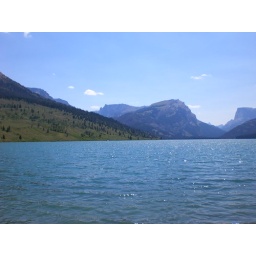
right by our camp was a big, deep, cold lake that was surrounded by mountains on three sides.